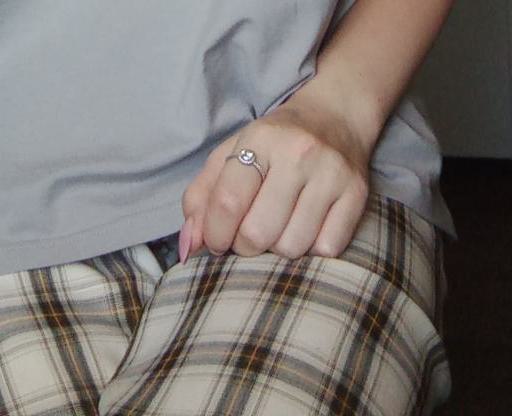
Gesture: no_gesture